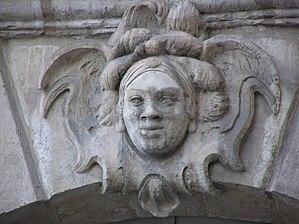
Mascaron de Bordeaux au visage d'Africaine à Bordeaux, au début de la rue Fernand-Philippart, place de la Bourse.
L'histoire de la franc-maçonnerie à Bordeaux commence au XVIIIᵉ siècle, lors de la création en 1732, par trois marins britanniques ou irlandais, de la première loge dite « L'Anglaise ». Les membres de cette première loge sont essentiellement anglicans. En 1740, « La Française », qui regroupe les catholiques, est créée. Suivent « La Parfaite Harmonie » en 1744 et « L'Amitié » ou « L'Amitié allemande » en 1746. À la fin du XVIIIᵉ siècle Bordeaux accueillait plus de 3 000 maçons pour 110 000 habitants. Ces loges sont alors un lieu de rencontre privilégié de l'élite bordelaise et diffusent les idées des Lumières.